TEDDM1

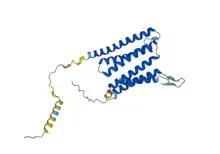
Alphafold depiction of the tertiary structure of TEDDM1.

The secondary structure of TEDDM1 begins with free random coils at the N-terminus and a single alpha helix. The six transmembrane proteins in TEDDM1 are characterized as structurally similar alpha helices. This region of the protein is quite condensed relative to the N-terminus. Alpha helices typically have mainly hydrophobic residues, which aligns with these regions being located within the plasma membrane. Alpha helices are also commonly associated with DNA binding motifs.